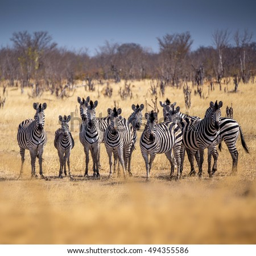
herd of zebras on the savannah